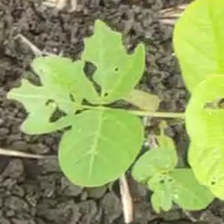
Weed species: Asian_Pigeonwings_(Clitoria Ternatea)